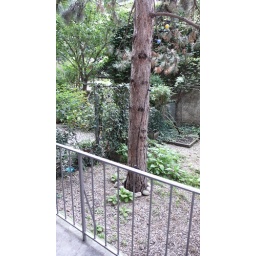
pine tree in the back garden